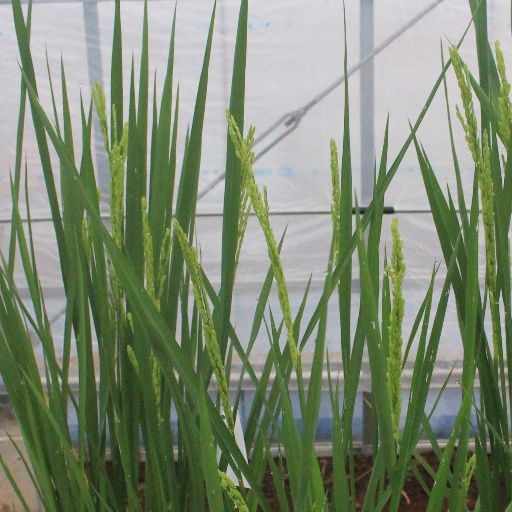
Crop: rice